Bolt snap

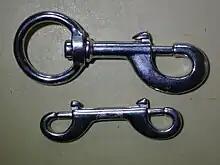
Swivel ring single end and double end bolt snaps

A bolt snap is a type of snap hook with a manually operated bolt action slide gate of medium security used to clip a light load to a ring, eye, loop or bight to temporarily secure or suspend an object. They are used for a wide variety of applications including dog leads and for clipping scuba equipment to the diving harness. A similar but more secure device used to attach sails to a stay is known as a piston hank.